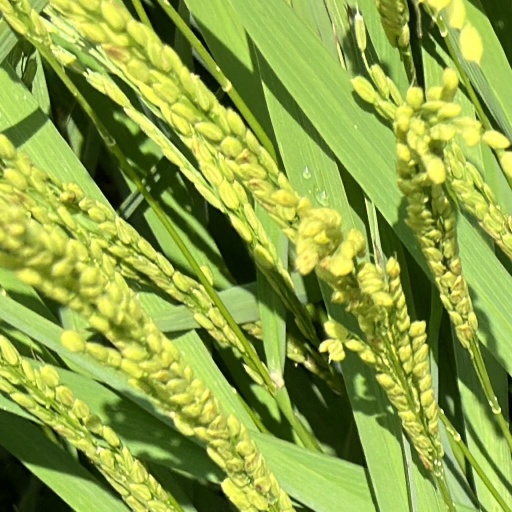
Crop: rice